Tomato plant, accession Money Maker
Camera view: bottom (45 deg); turntable rotation: 300 degrees
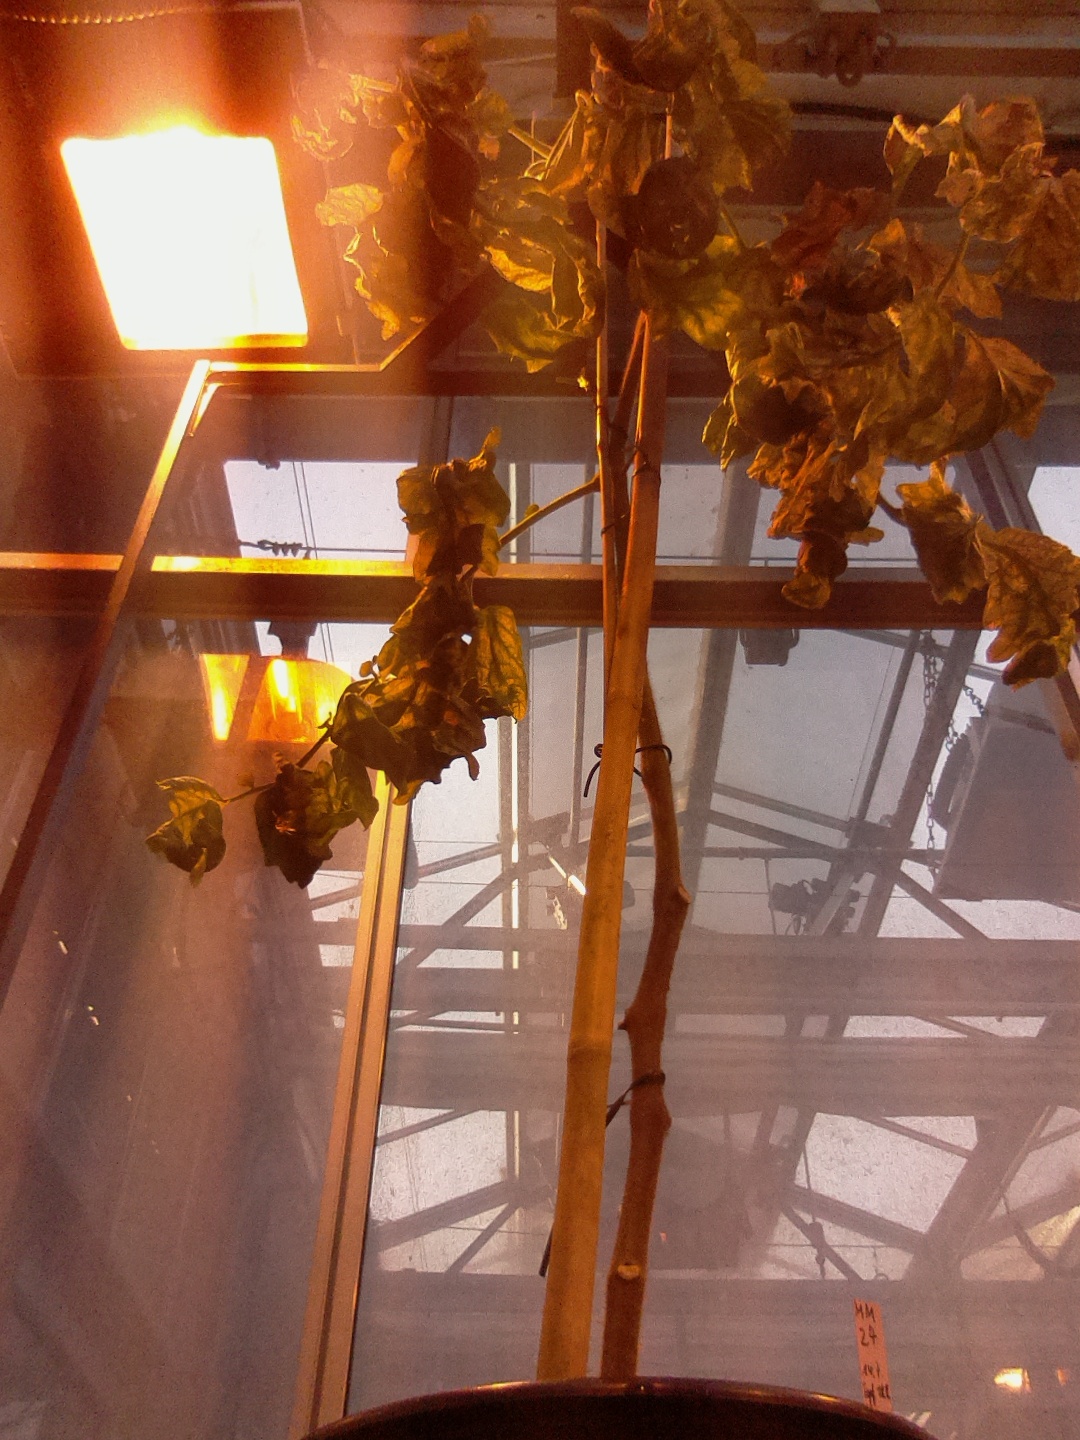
BBCH growth stage 51: First inflorence visible, visible closed flower bud